James Kafka

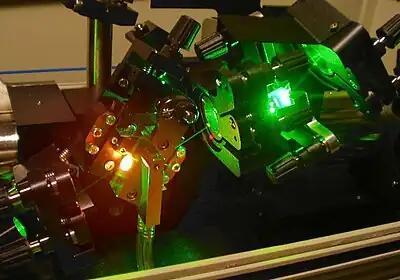
An example of the Spectra Physics "Tsunami", developed in 1990. The bright red light on the left is the Ti:sapphire crystal; the bright green light is scattered pump light from a mirror. The image was taken at Lund University (Sweden), October 2004.

In 1990, Kafka introduced the "Tsunami", the first commercial ultrafast Ti: sapphire laser, which allows for spectral outputs ranging from ultra-narrow single frequencies to wide bandwidths over several hundred nanometers.